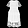
Label: Dress